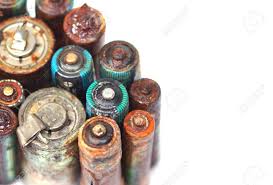
Waste category: battery